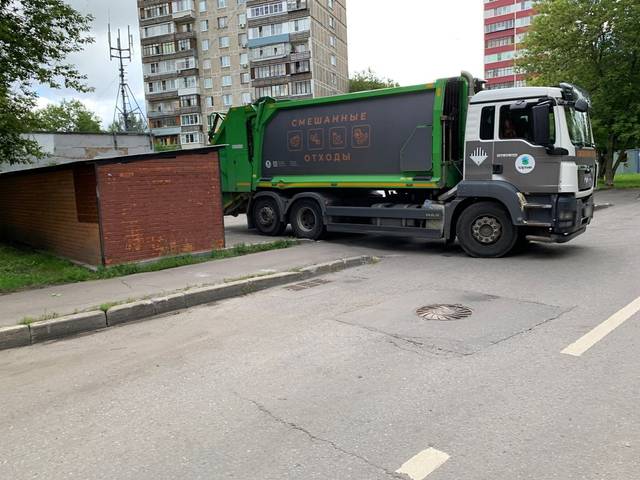
Region: Russia
Coordinates: 55.878, 37.687